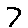
Label: 7